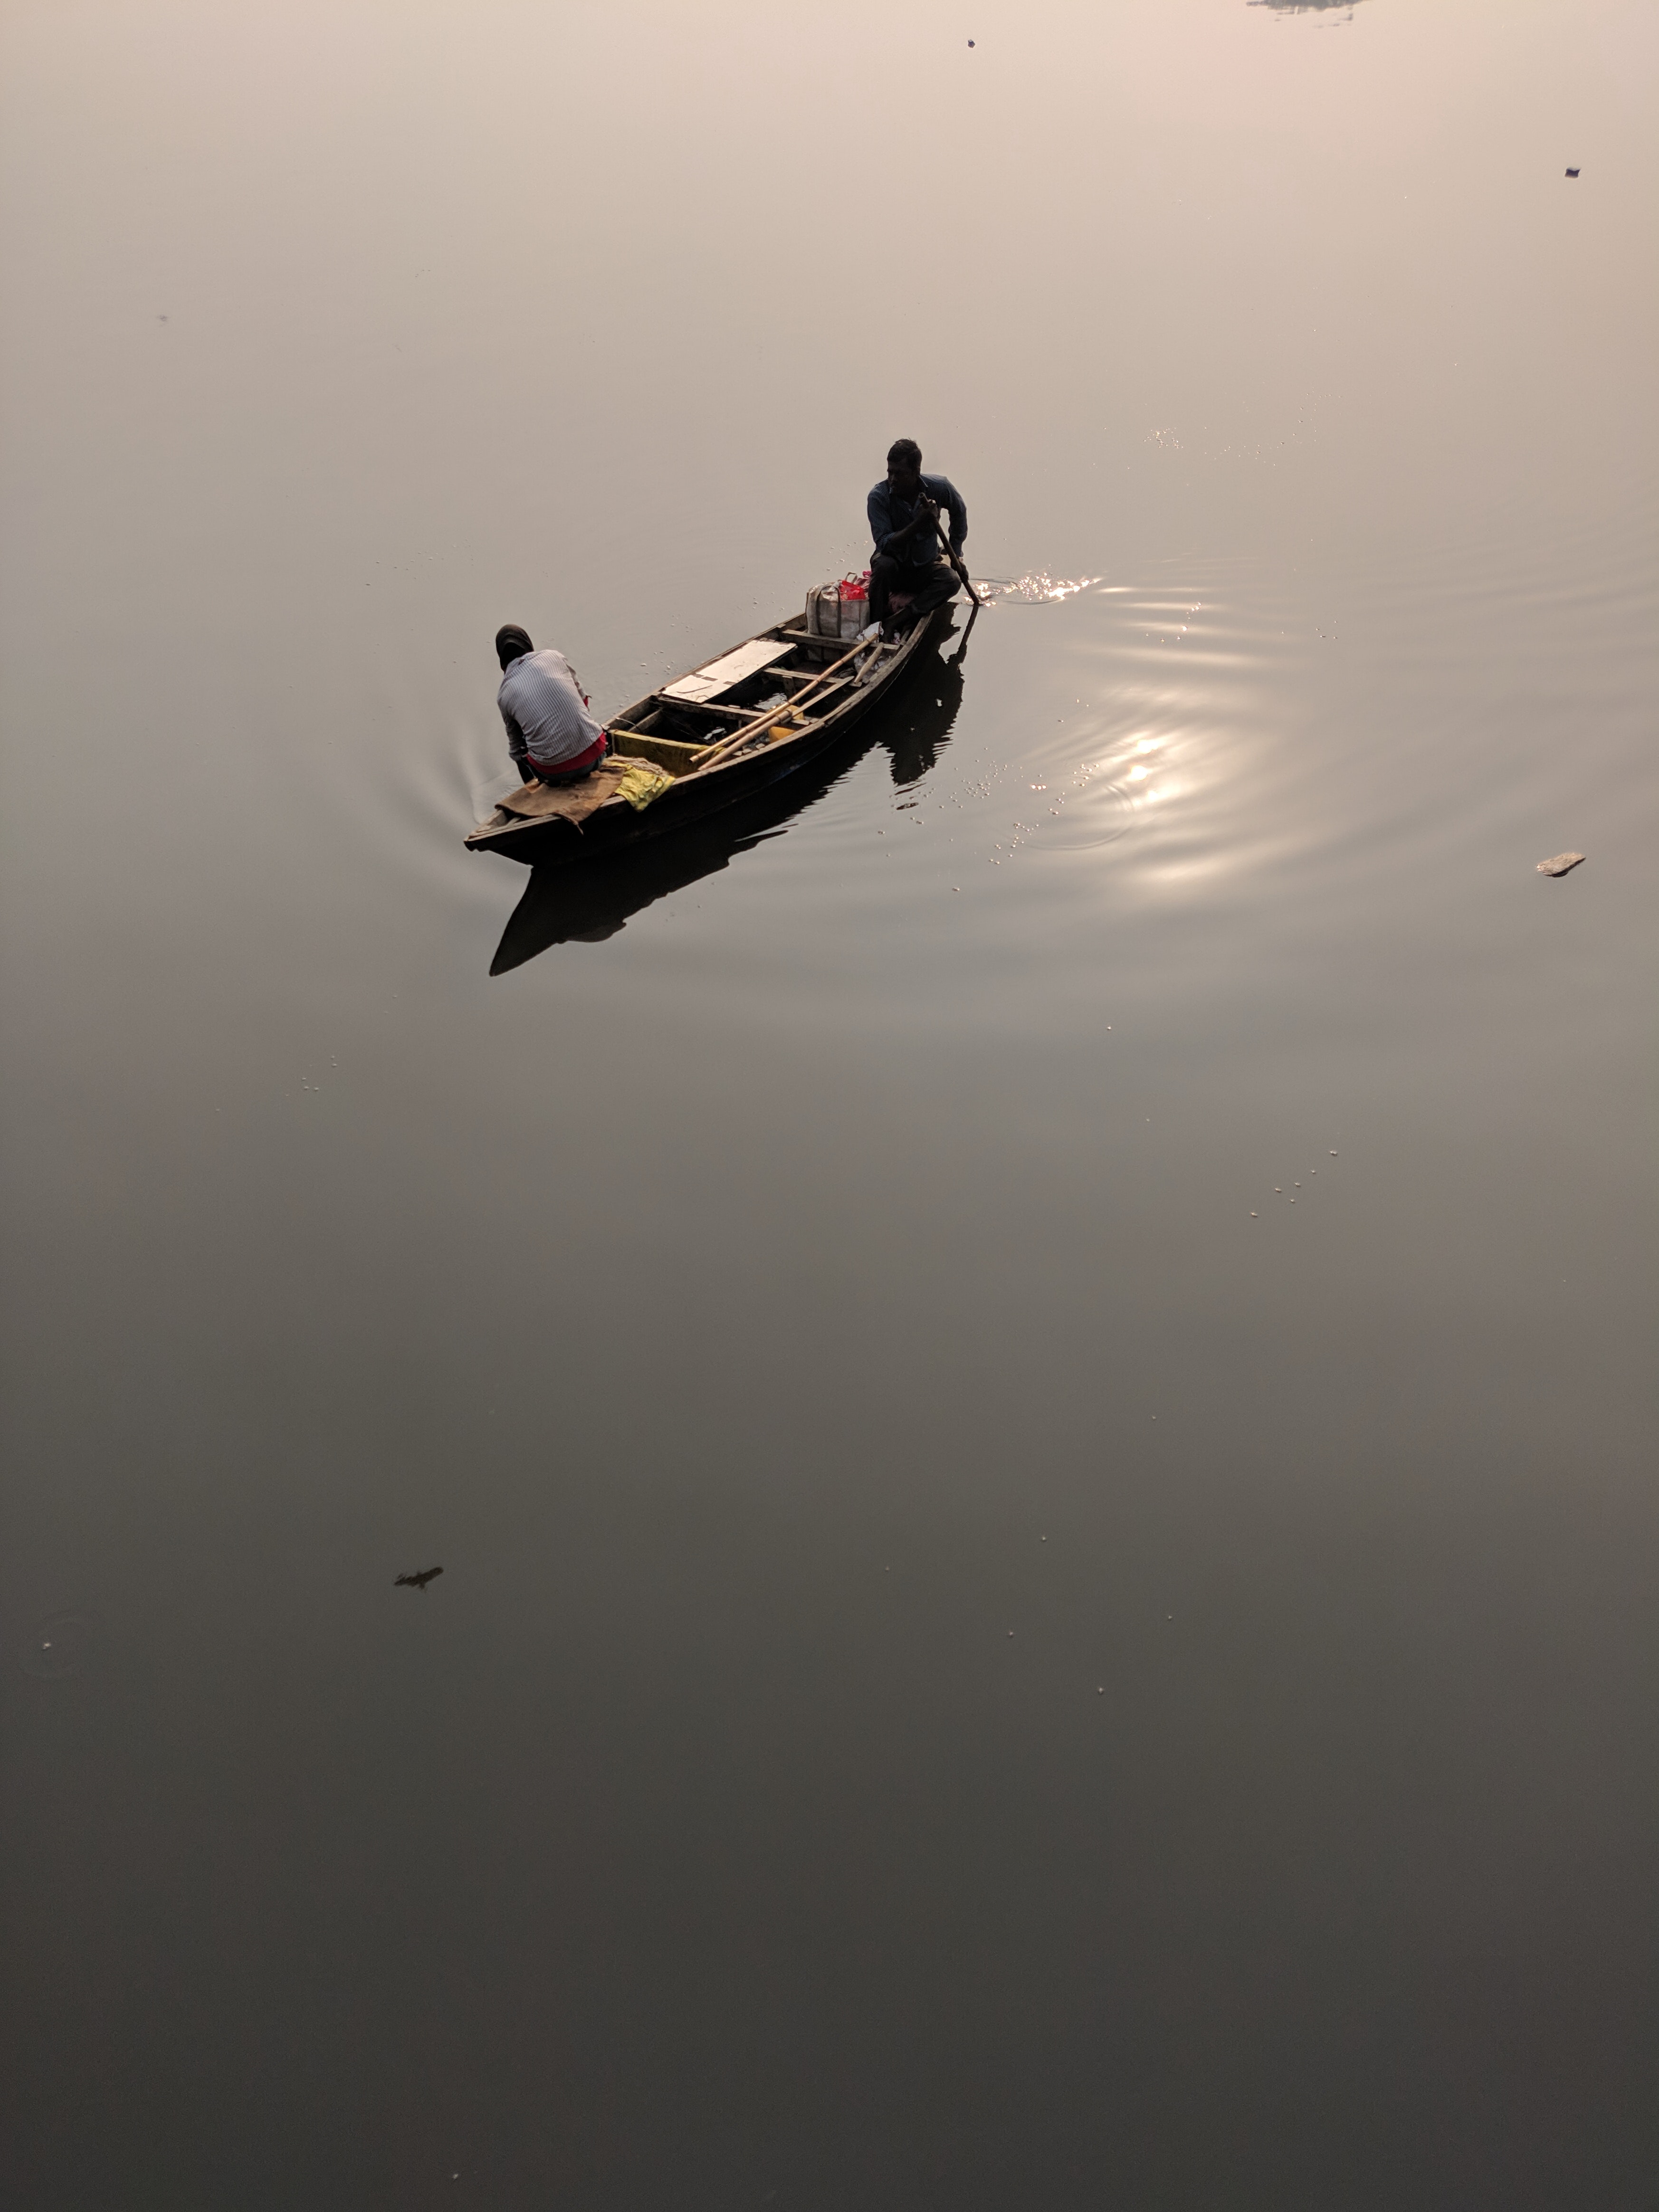
sky, atmospheric phenomenon, reflection, vehicle, water, calm, boat, water transportation, cloud, river, watercraft, sea, recreation, landscape, lake, boating